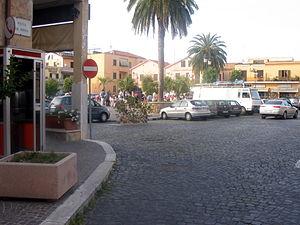
Ardea est une ville italienne d'environ 50 300 habitants, située dans la ville métropolitaine de Rome Capitale dans la région Latium en Italie centrale.